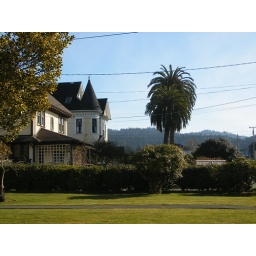
A nice house and palm tree in Arcata, CA.